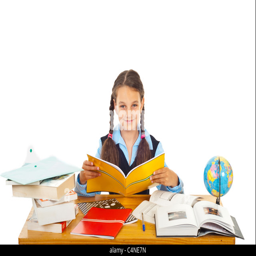
student girl doing homework and reading from a notebook isolated on white background